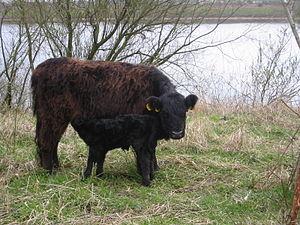
Le rameau des races bovines sans cornes regroupe des races à la morphologie voisine et qui ont en commun ce caractère. Cependant, il existe d'autres races bovines sans cornes apparentées à d'autres rameaux.